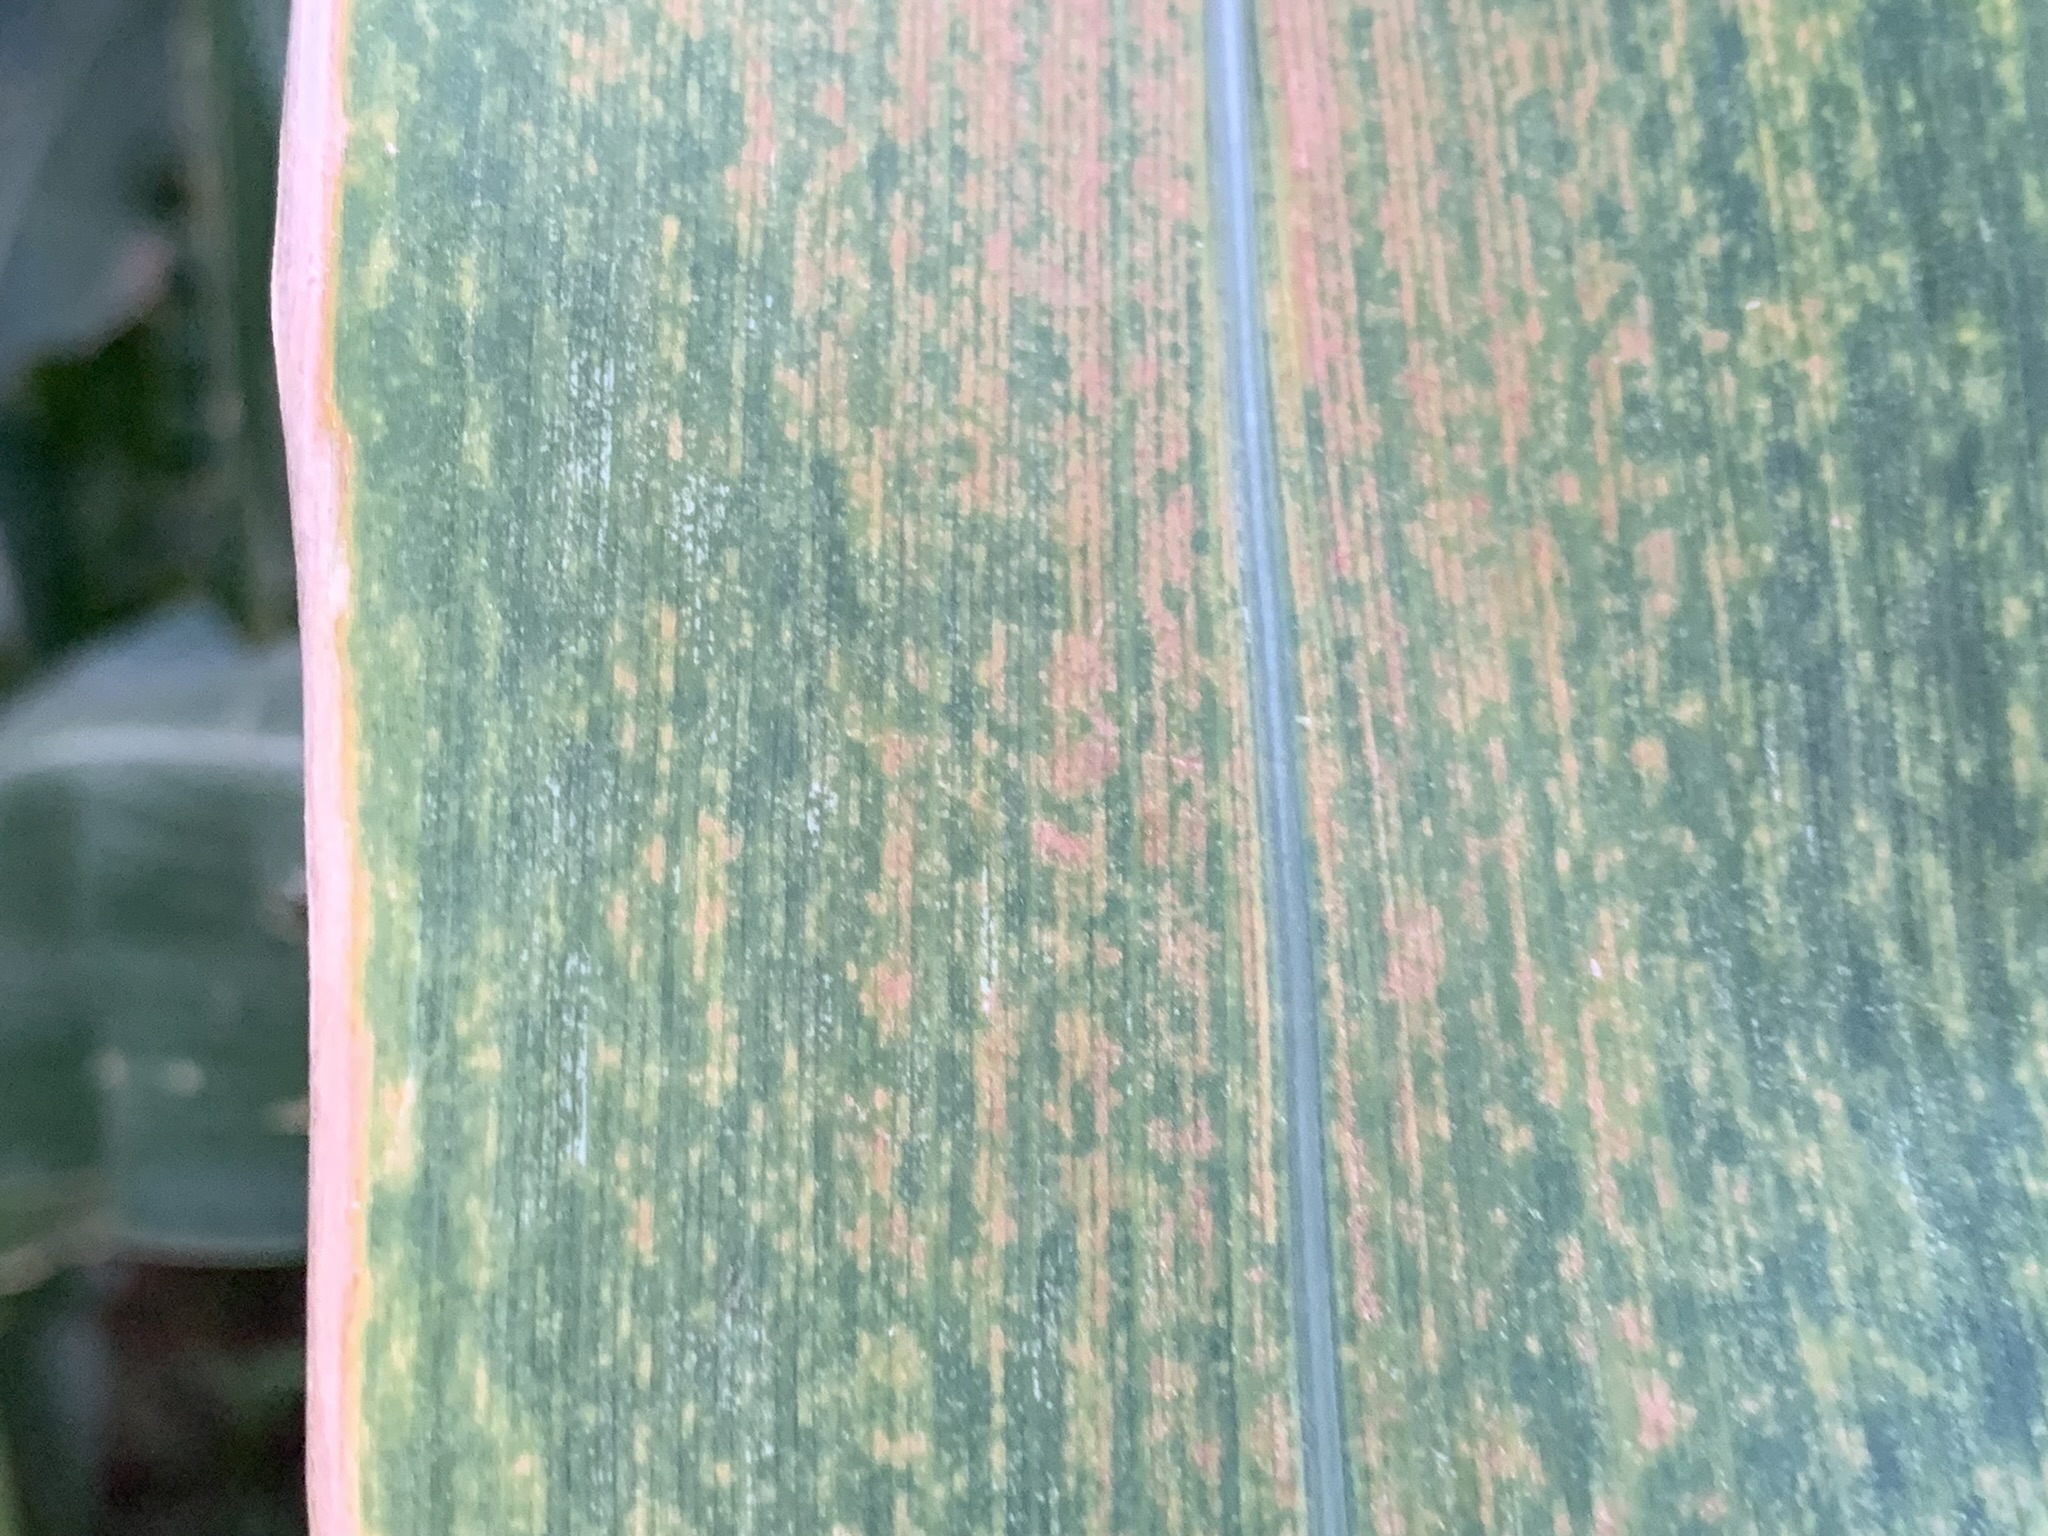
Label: MLN